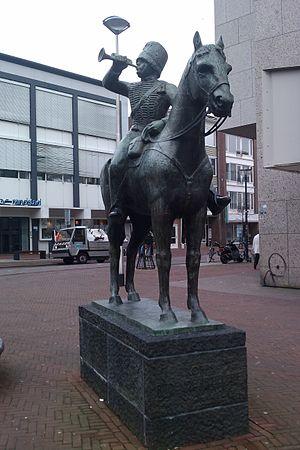
Cet article recense les statues équestres aux Pays-Bas.